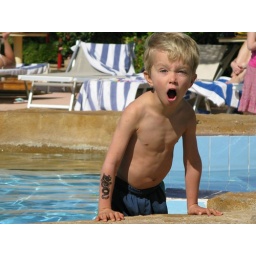
The boy singing to the music of the water gymnastic programme by the pool.